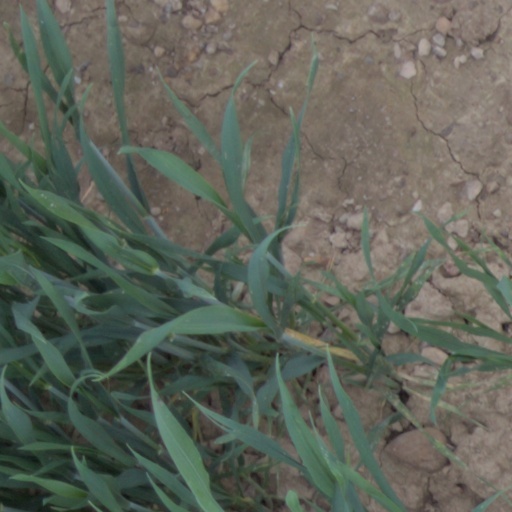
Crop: wheat